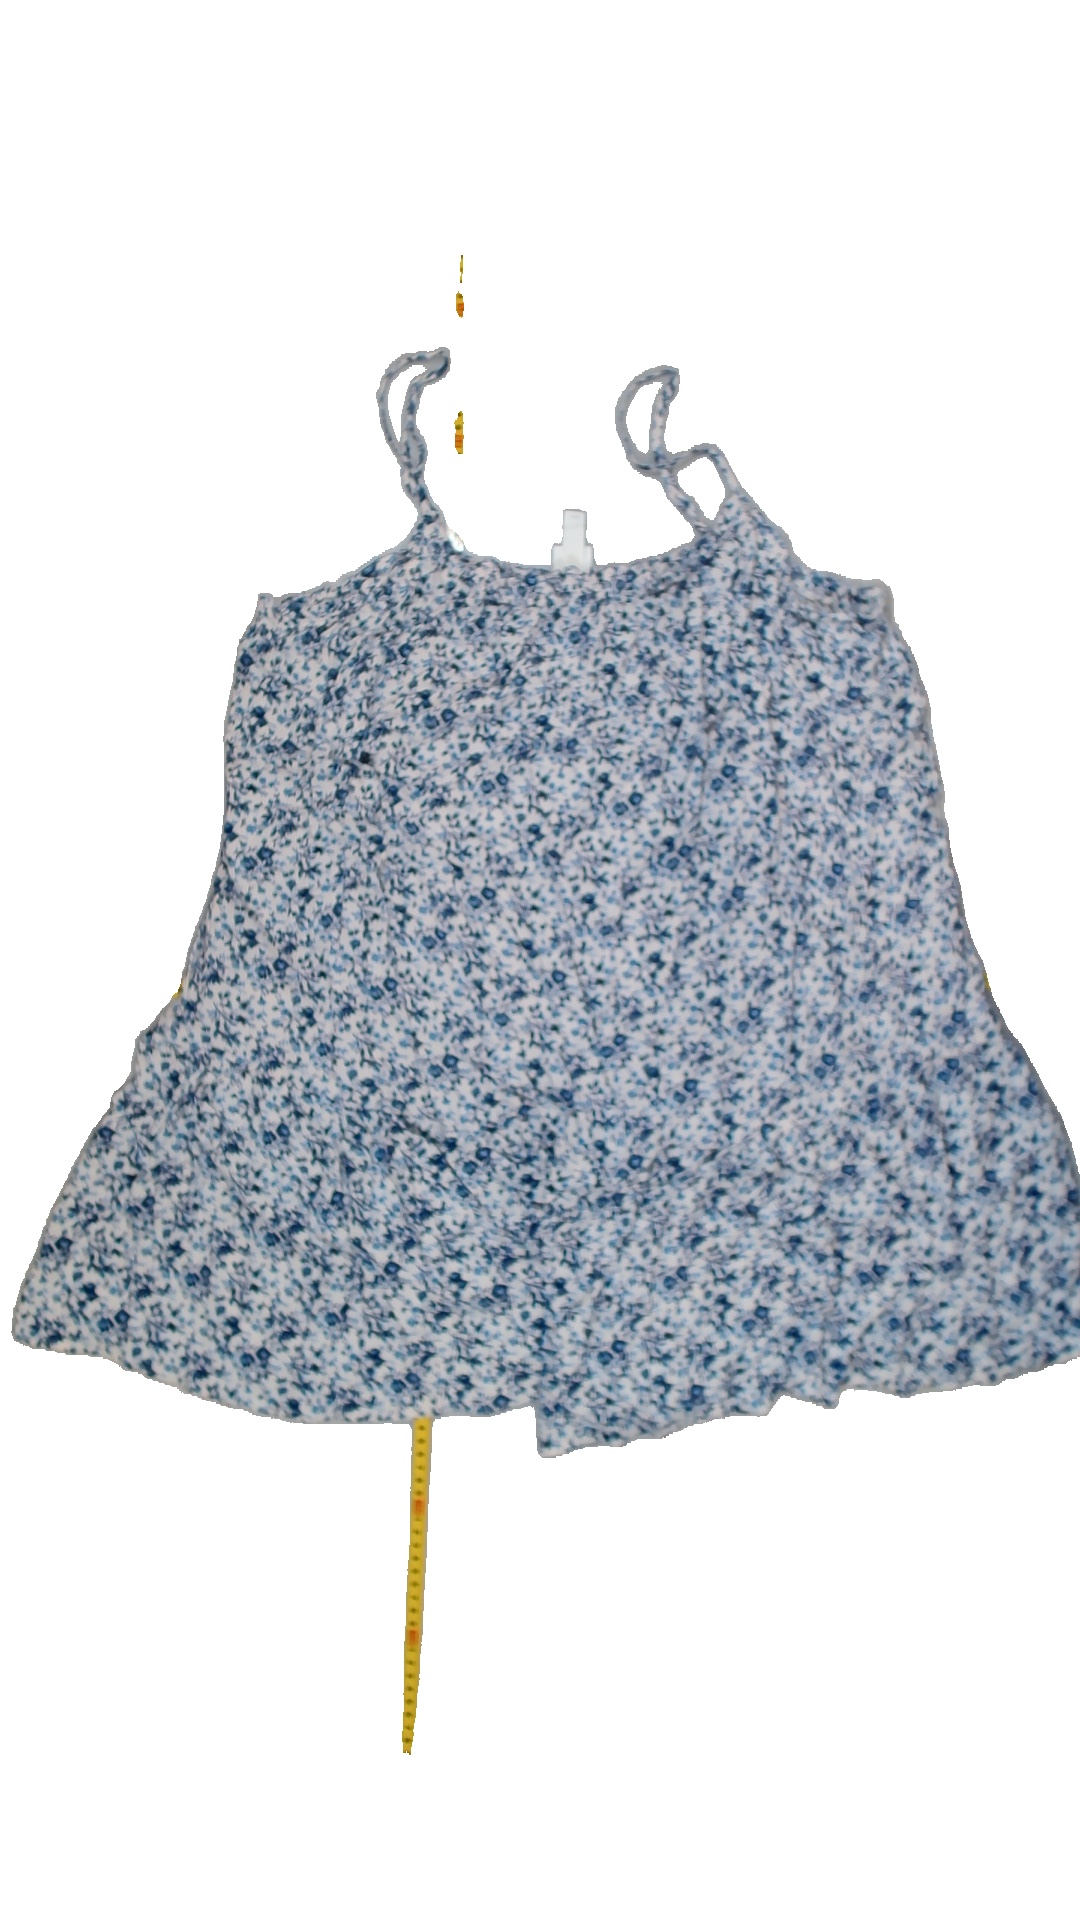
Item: Tank Top (Ladies)
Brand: H&m
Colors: Multicolor, White, Blue
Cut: Long
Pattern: Floral print
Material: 100% viscose
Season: Summer
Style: No trend
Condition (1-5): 5
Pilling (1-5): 5
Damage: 0
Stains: No
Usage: Reuse
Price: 50-100